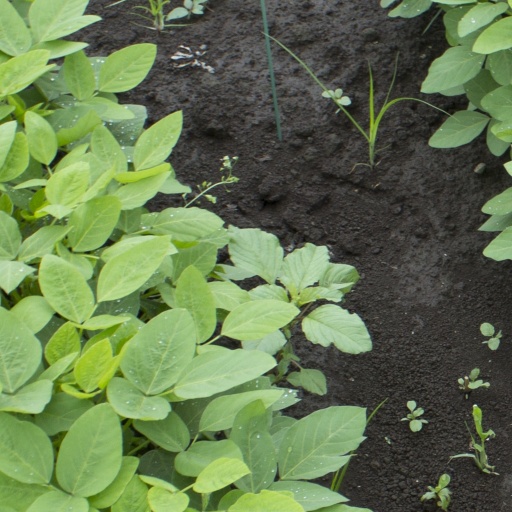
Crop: soybean